Blackwater Falls State Park

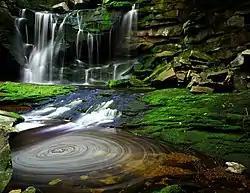
Elakala Falls at BFSP, shot using long exposure photography

The name of the first white explorer to observe Blackwater Falls is not known. There was an oral tradition that it was the early hunter/explorer of the Potomac and Youghiogheny River watersheds Meshach Browning (1781–1859), but while this is plausible there is no documentary evidence for it.